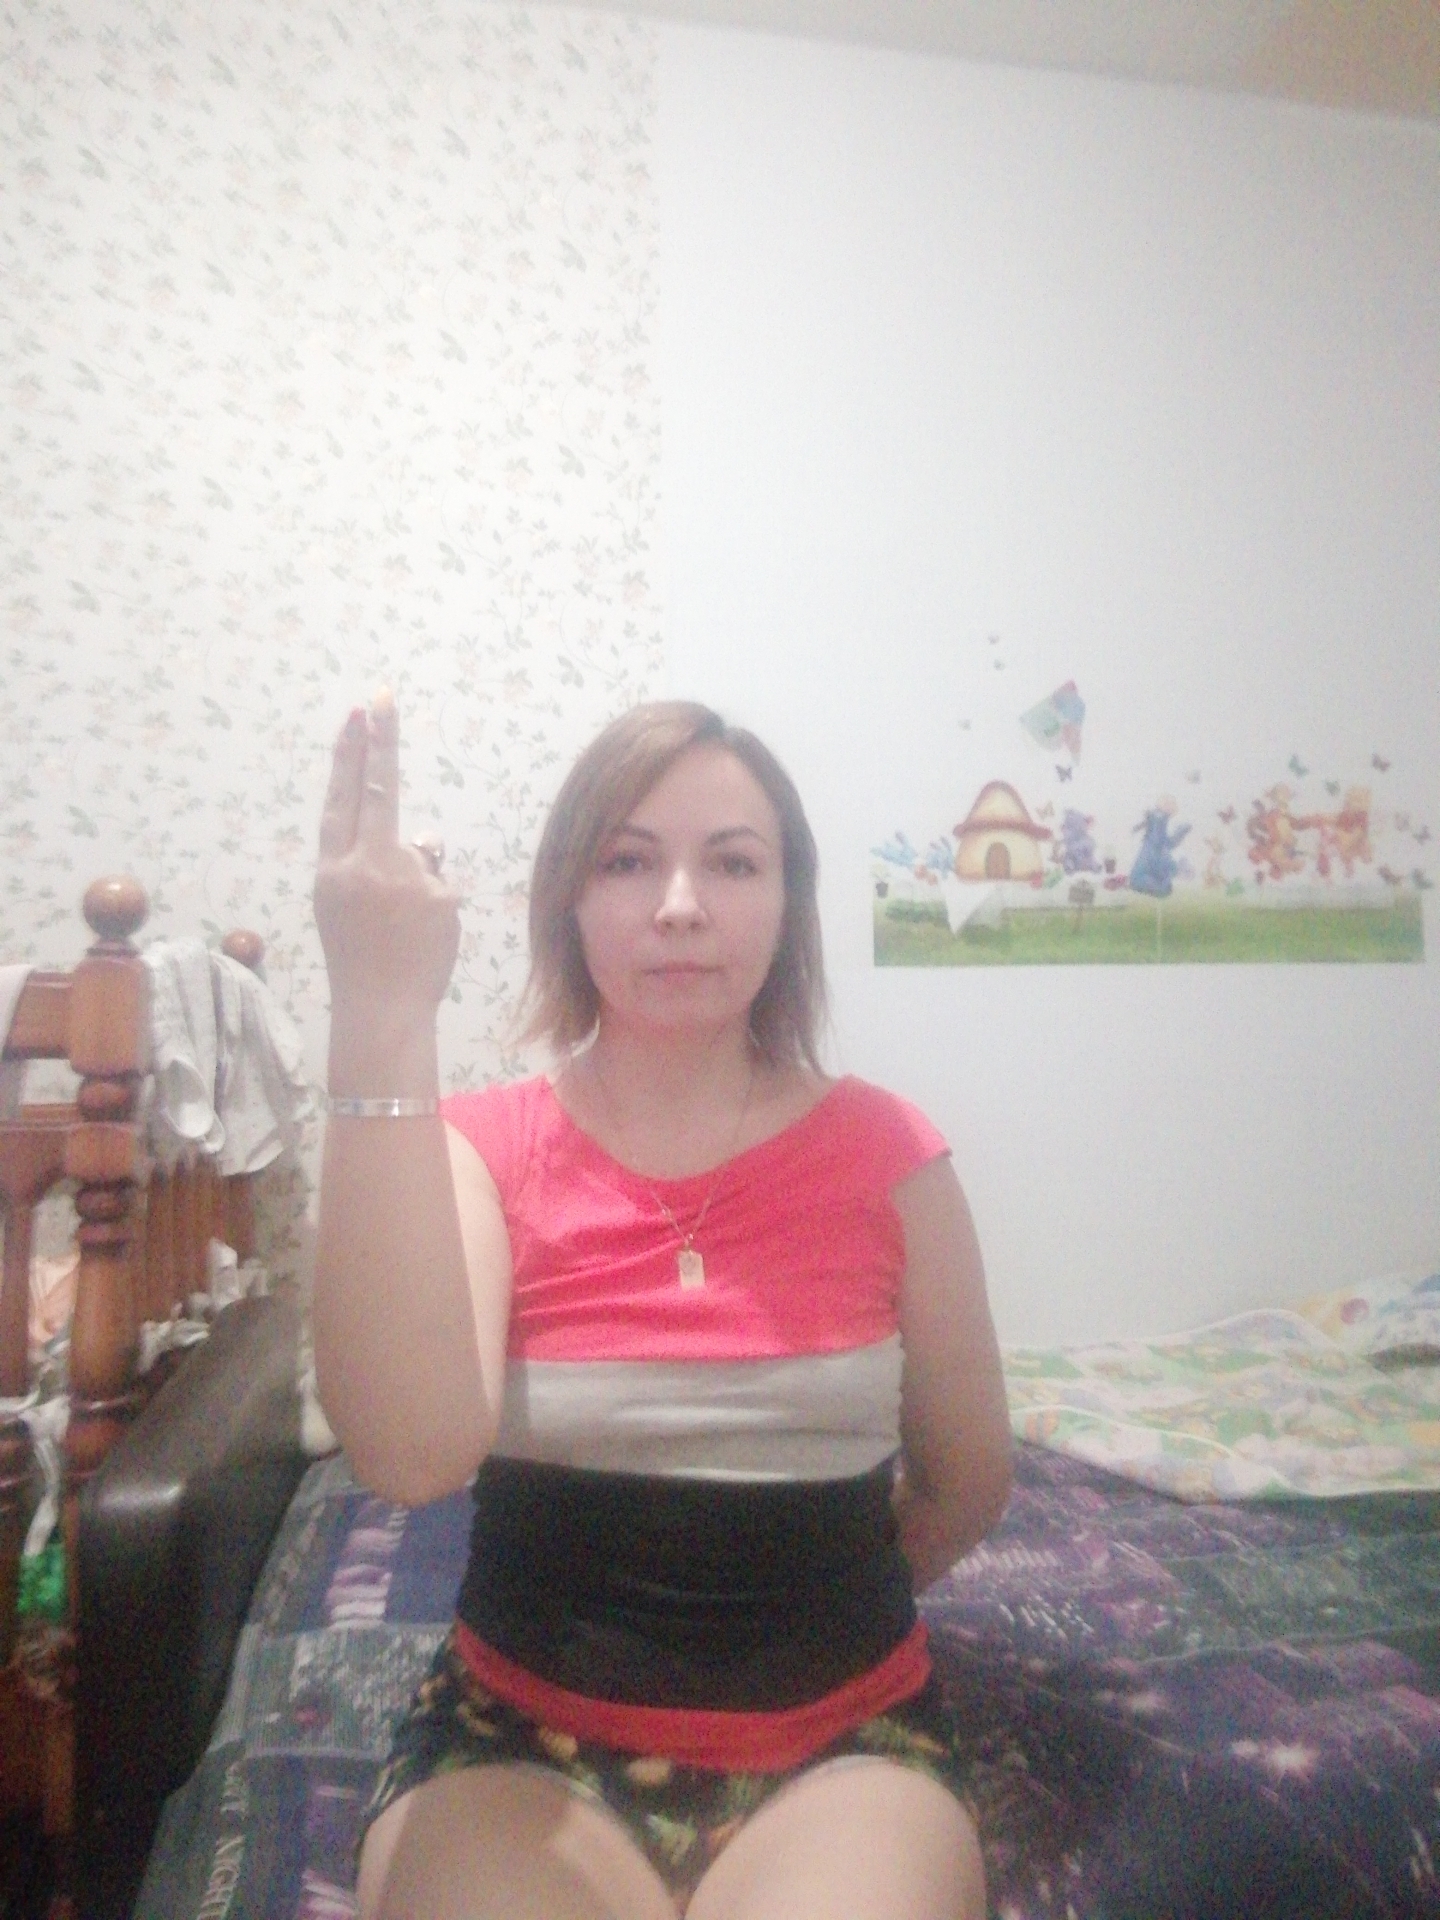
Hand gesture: two_up_inverted